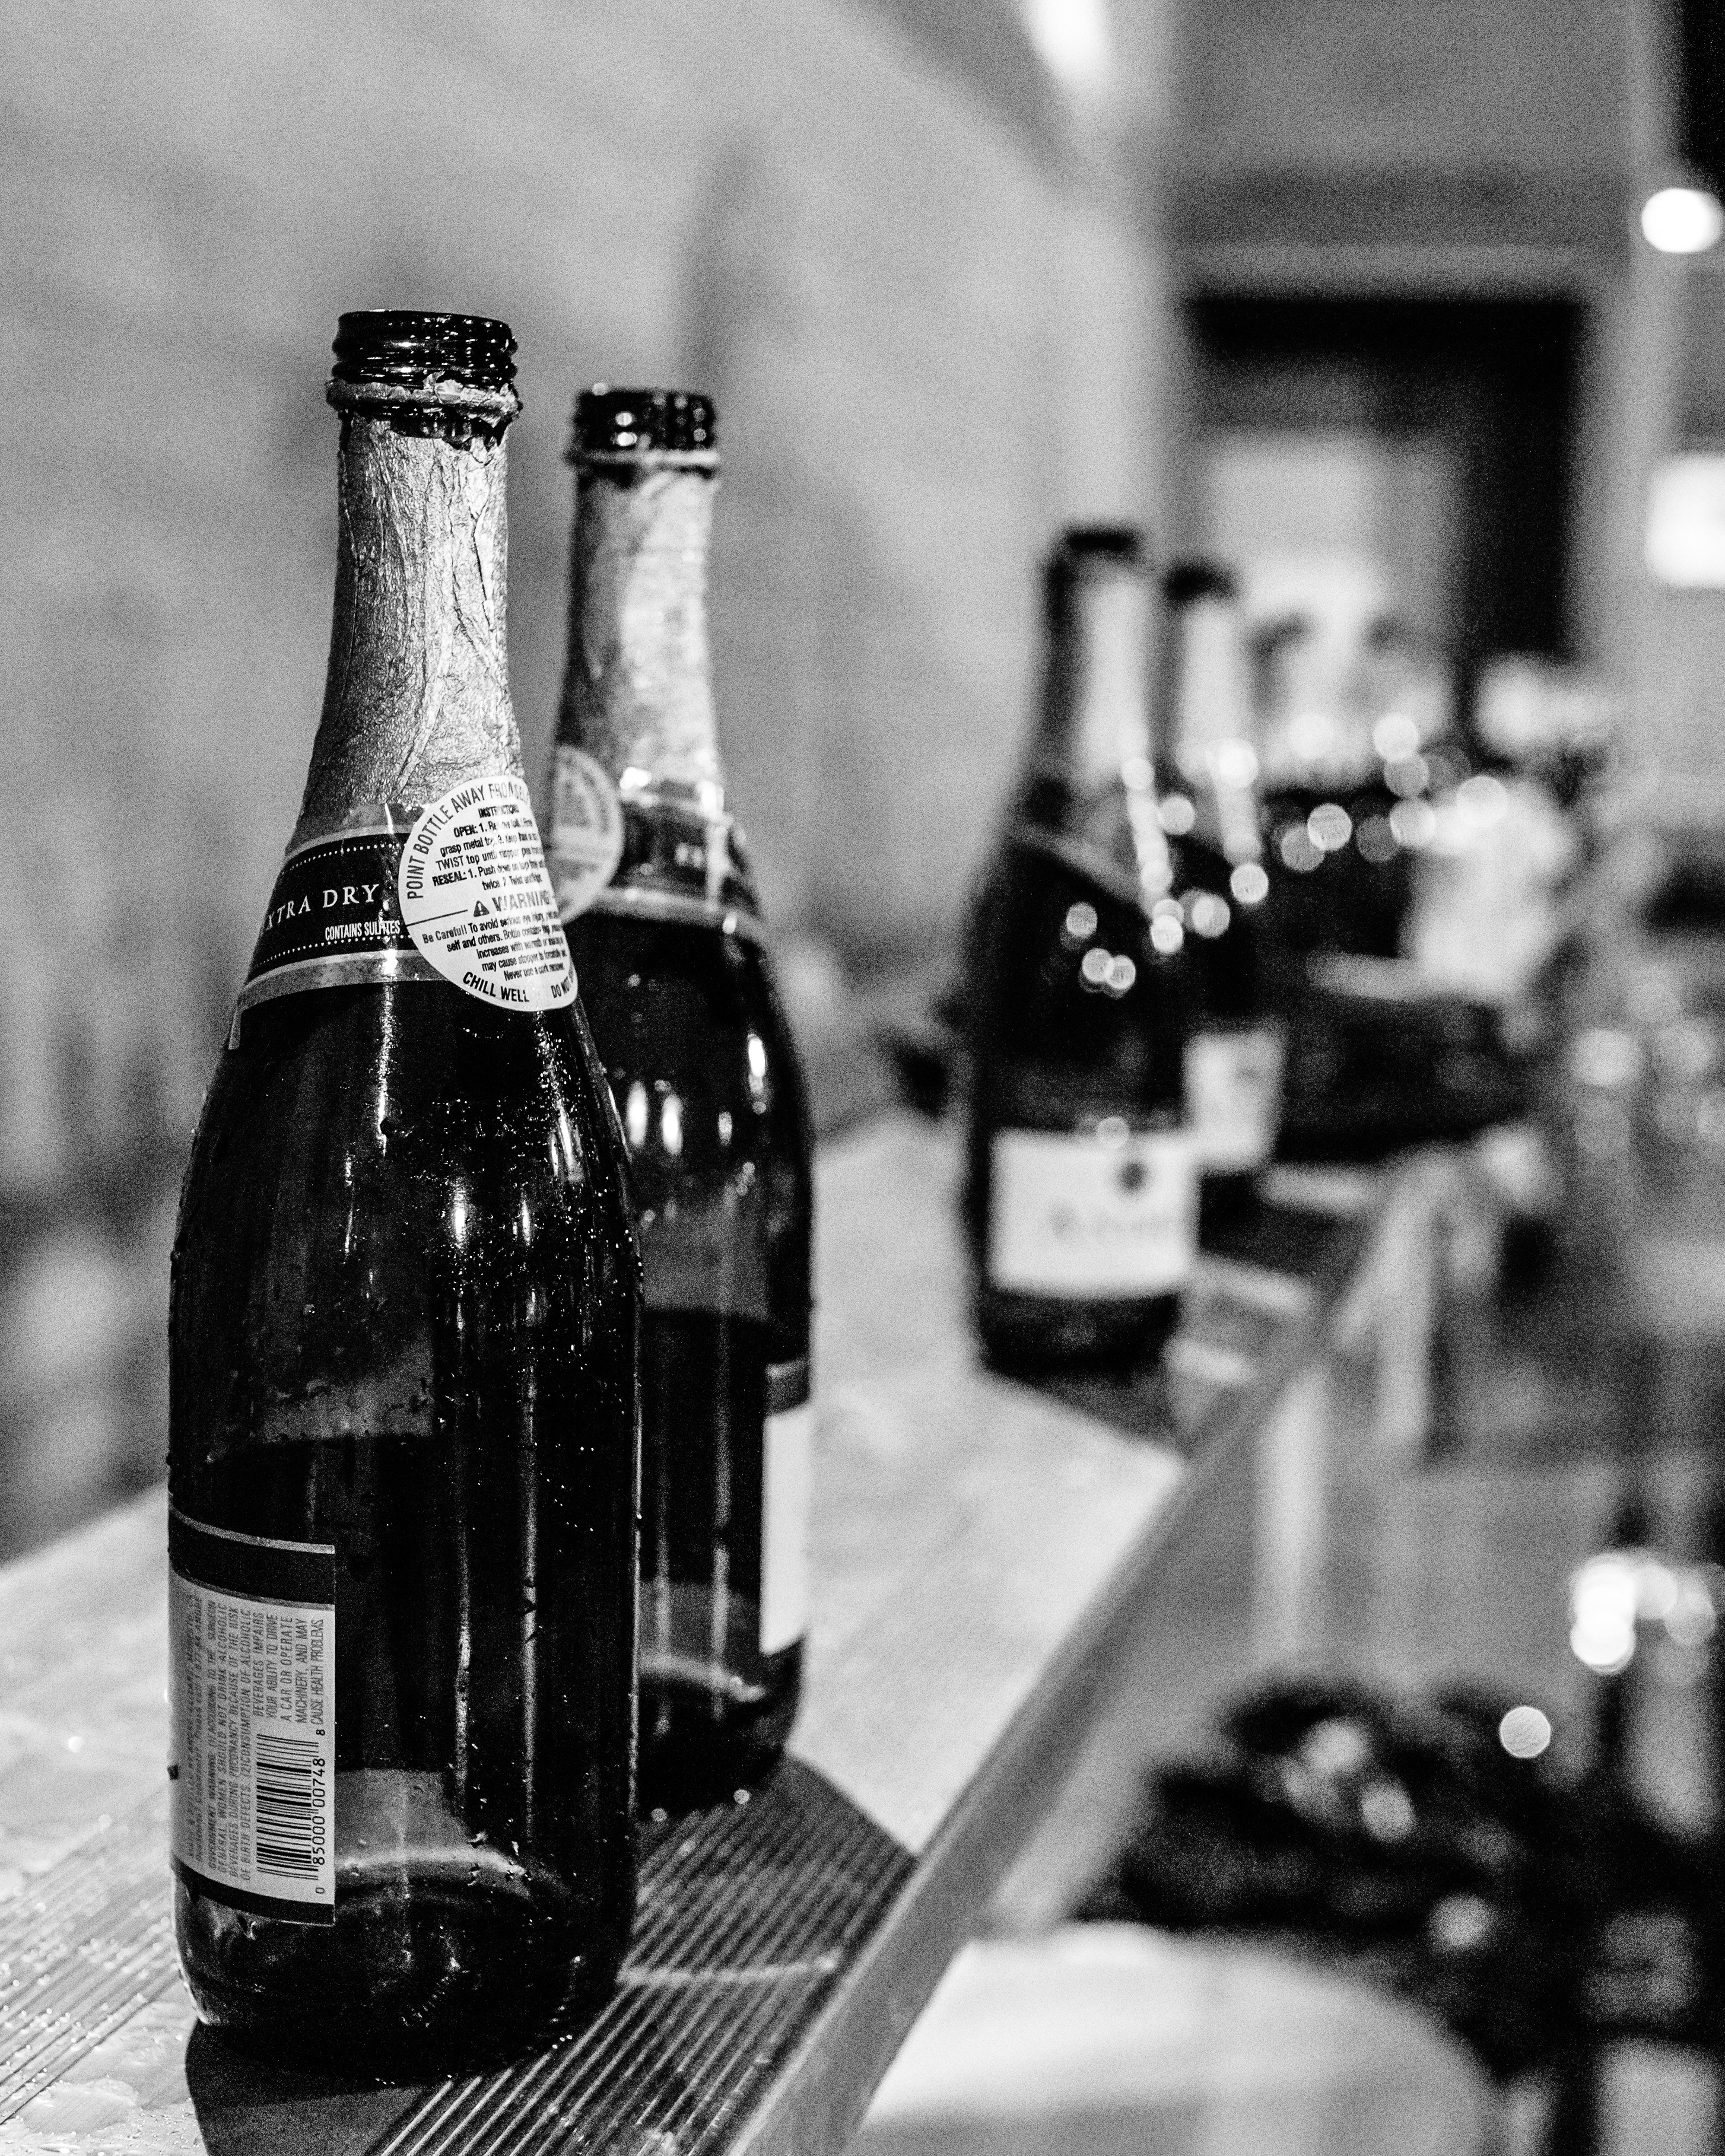
black and white, wine, white, street, photography, drink, black, monochrome, beer, photograph, alcoholic beverage, monochrome photography